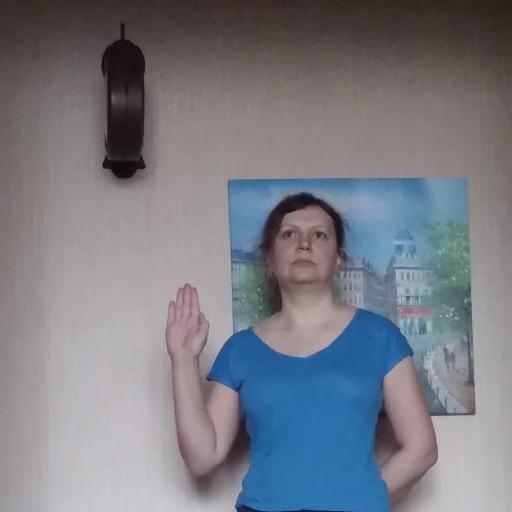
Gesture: stop